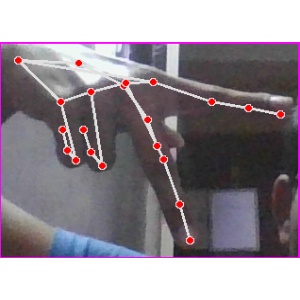
अक्षर: प